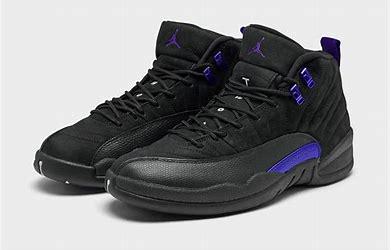
Brand: Jordan
Model: 12 Retro